Ry Nikonova

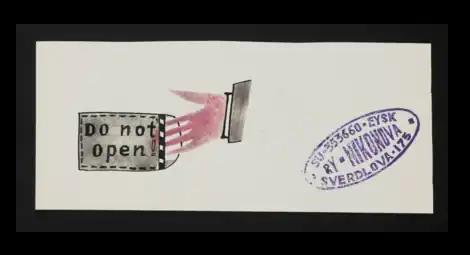
Ry Nikonova mail art to John Held Jr., 1988.

In 1974, she moved to Yeysk with her husband. They started publishing the samizdat journal Transponans in 1979, in five copies. They entertained numerous guests from Moscow and Leningrad, creating art and poetry in collaboration. Their Yeysk abode became the cultural centre for Russian art and literature underground. They also made performances in Leningrad, Tambov, Kiev and Moscow during these years. She became a key thinker in experimental, avant-garde literature - in 1976 she started creating artist books (book-halves, spiral books), in 1978 - first vector poems. A lot of people saw her "gesture poems" during performances in Berlin and Budapest.